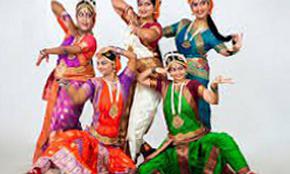
Dance form: kuchipudi